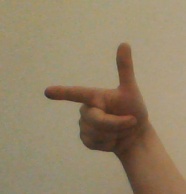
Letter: yaa